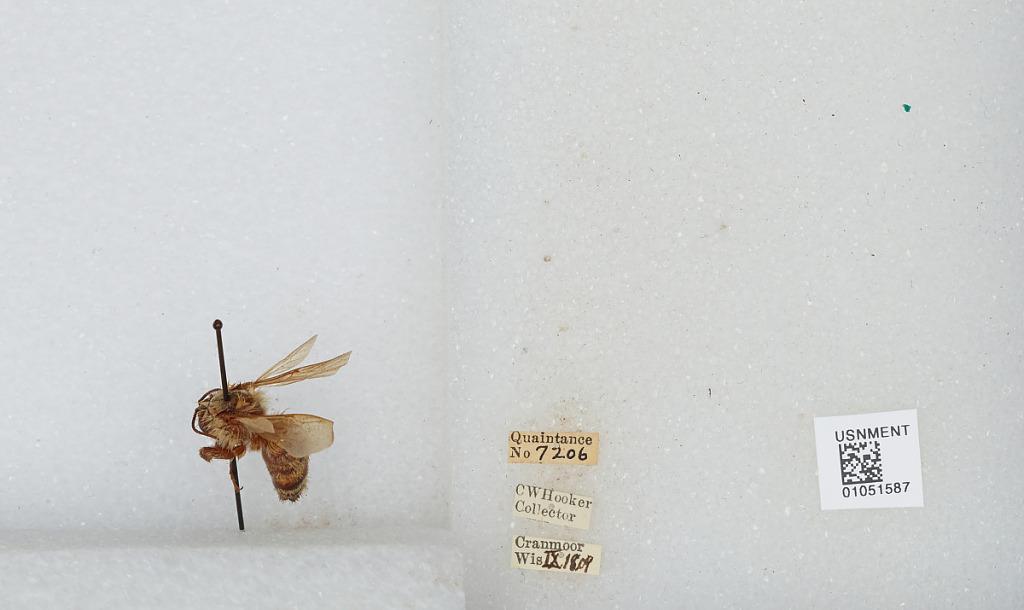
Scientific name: Bombus sp.
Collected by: C. Hooker
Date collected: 1909-9-18
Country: United States
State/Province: Wisconsin
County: Wood
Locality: Cranmoor
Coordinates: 44.3544, -90.0169